Orlando (opera)

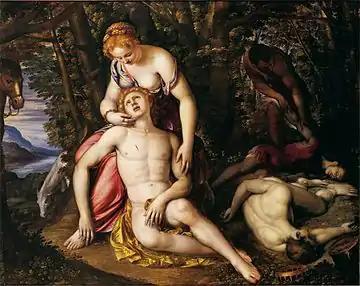
Simone Peterzano "Angelica e Medoro"

In a grove with shepherds' huts - The shepherdess Dorinda reflects on the beauties of nature, which however do not fill her with tranquility as they used to, which she feels may be a sign that she is falling in love. Orlando rushes across the scene with a princess, Isabella, that he has just rescued from danger, and Dorinda thinks he may be in love too. (Aria:"Ho un certo rossore").